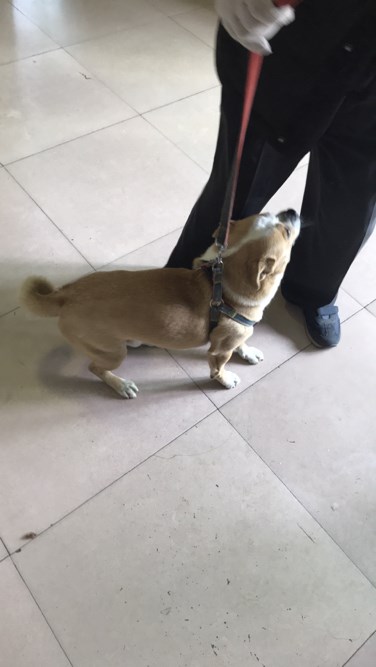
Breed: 3336-n000121-chinese_rural_dog